Electrum

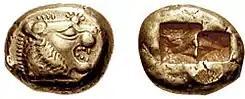
Lydian electrum coin (one-third stater), one of the oldest known coins, early 6th century BC

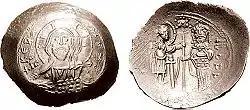
Electrum coin of the Byzantine Emperor Alexius I Comnenus,

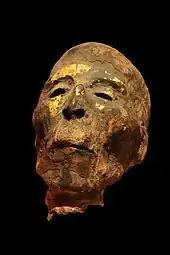
A mummified male head covered in electrum, from Ancient Egypt, Roman period, 2nd century AD (Musée des beaux-arts de Lyon)

Electrum is mentioned in an account of an expedition sent by Pharaoh Sahure of the Fifth Dynasty of Egypt. It is also discussed by Pliny the Elder in his "Naturalis Historia".